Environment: real
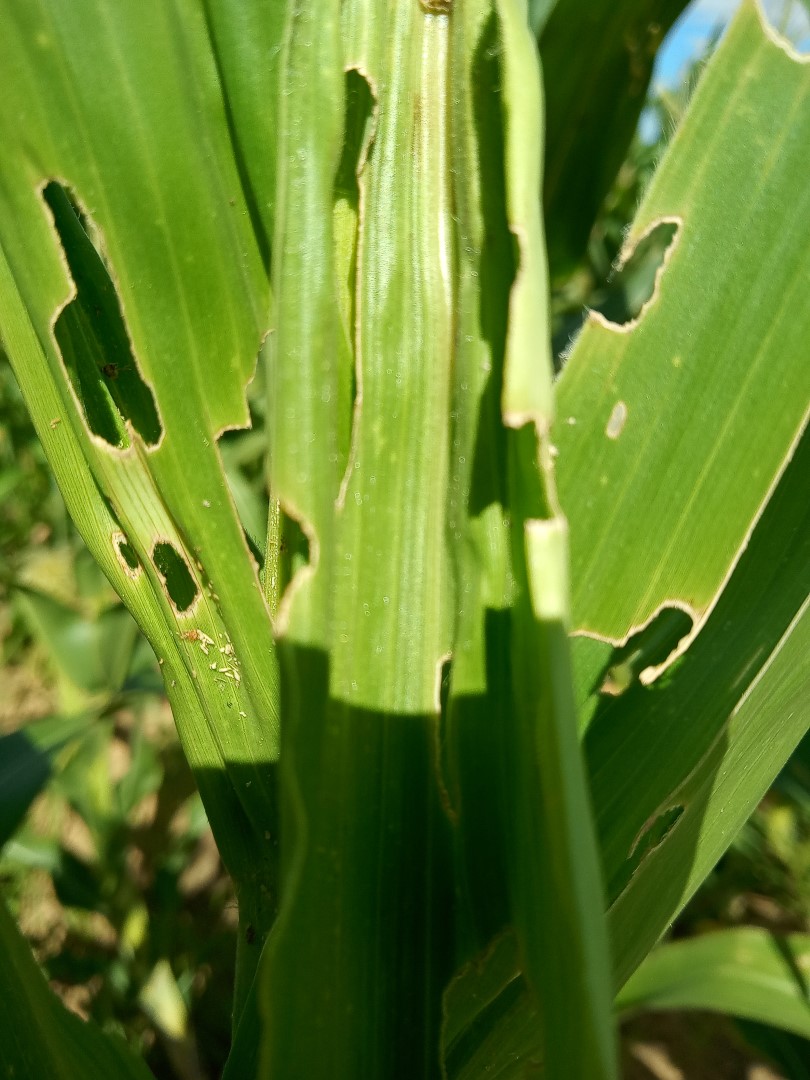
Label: fall_armyworm